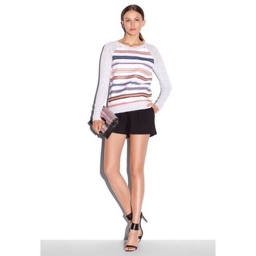
we are ringing in the new year with a new collection of person !